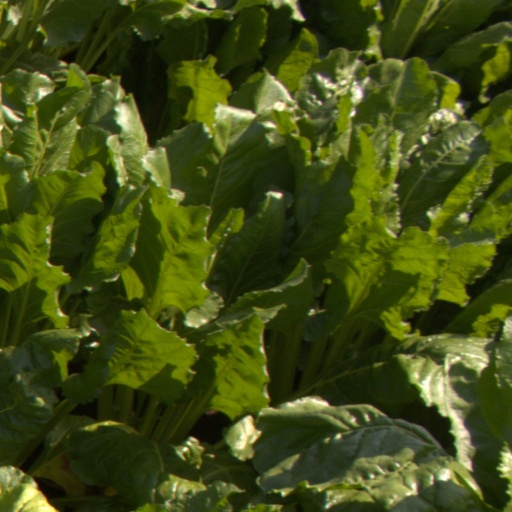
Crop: sugar beet